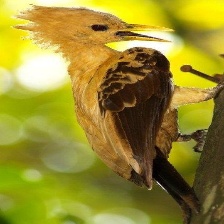
Species: CREAM COLORED WOODPECKER
Scientific name: CELEUS FLAVUS